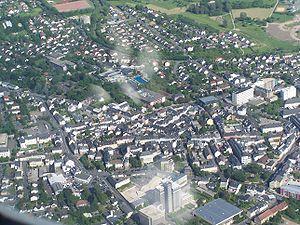
Bitburg est le chef-lieu de l'arrondissement Bitburg-Prüm en Rhénanie-Palatinat, à 30 km au nord de Trèves dans la partie sud de l'Eifel. La ville était célèbre pour sa base aérienne de l'USAF, fermée le 1ᵉʳ octobre 1994. Le parler traditionnel est une variante locale du luxembourgeois.